Westwood, Los Angeles

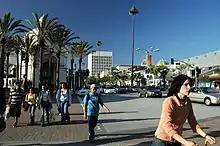
Westwood Village street scene in 2005

Westwood is a commercial and residential neighborhood in the northern central portion of the Westside region of the city of Los Angeles, California. It is the home of the University of California, Los Angeles (UCLA). Bordering the campus on the south is Westwood Village, a major regional district for shopping, dining, movie theaters, and other entertainment.